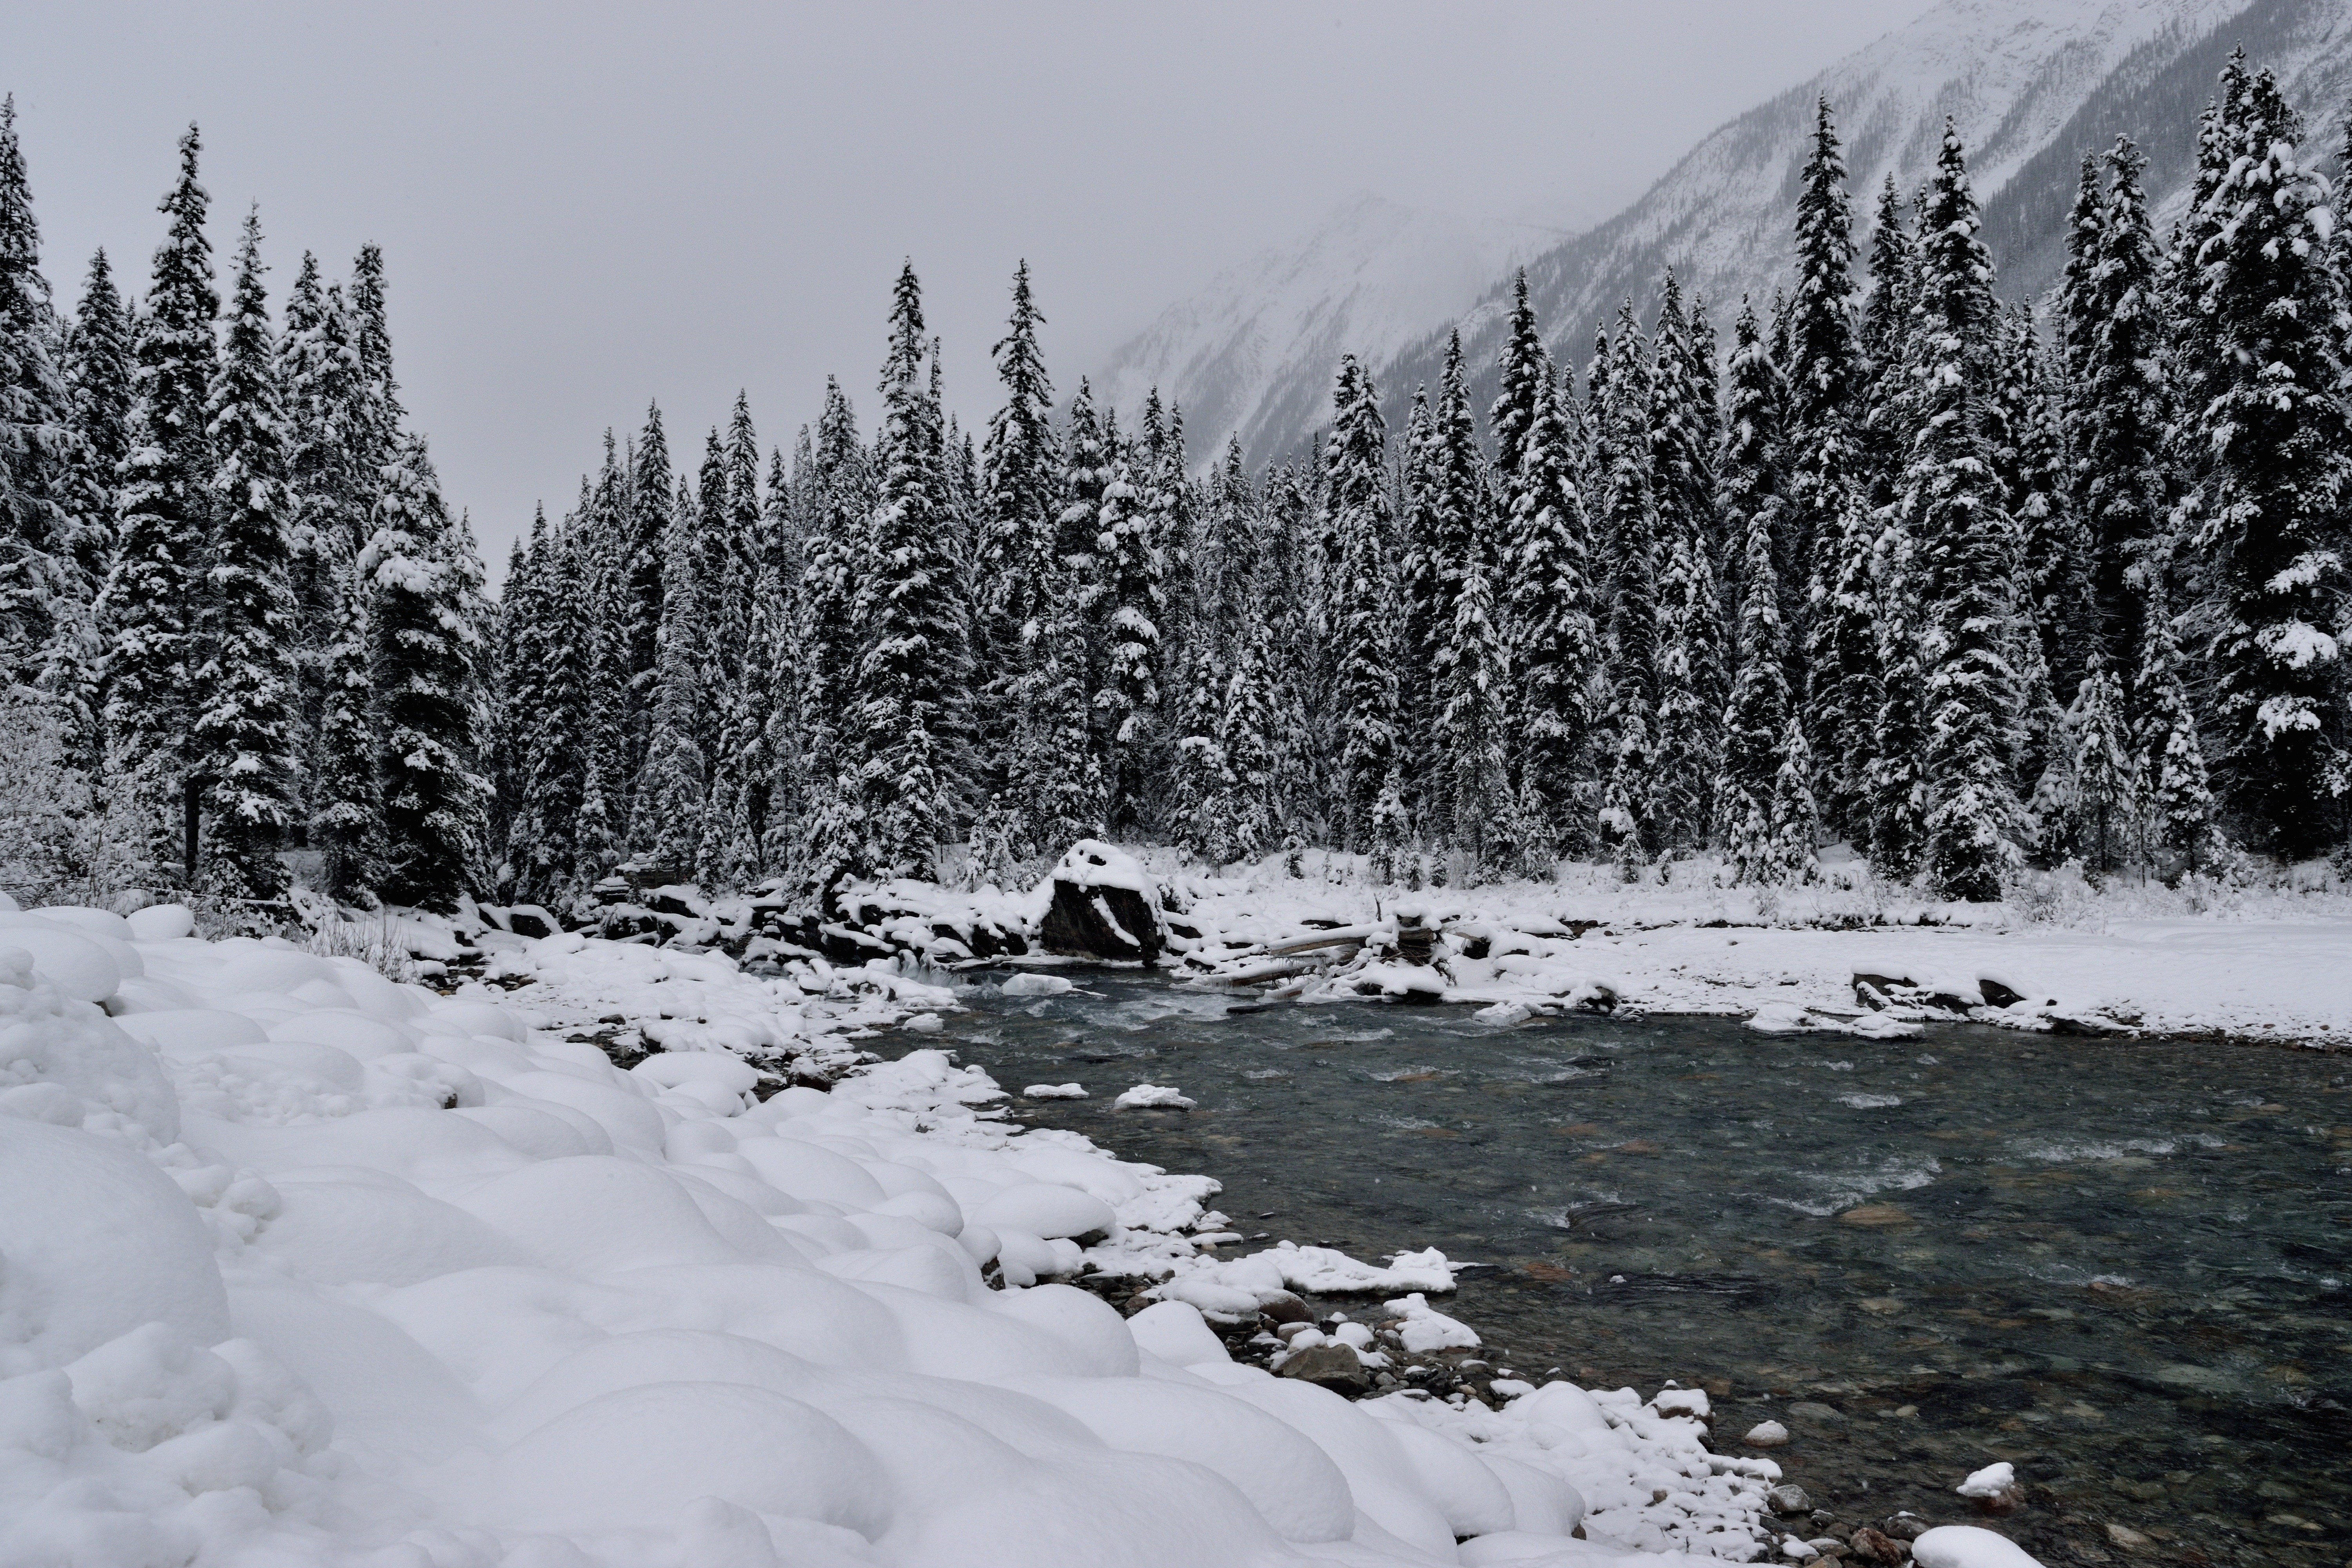
tree, forest, wilderness, mountain, snow, winter, stream, ice, weather, season, freezing, atmospheric phenomenon, geological phenomenon